Oprah with Meghan and Harry

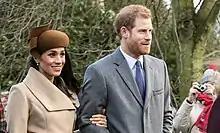
Meghan and Harry in 2017

Although Winfrey was a guest at the wedding of Prince Harry and Meghan Markle in 2018, the couple first discussed their experiences with the media and public life in the 2019 ITV documentary "Harry and Meghan: An African Journey" with Tom Bradby. In March 2020, Harry and Meghan stepped down as working members of the British royal family to move to North America and become financially independent, subject to a 12-month review period should they change their minds. In June 2020, a home was purchased in Montecito, California, within the same "super-wealthy" enclave as Winfrey and other Hollywood celebrities.